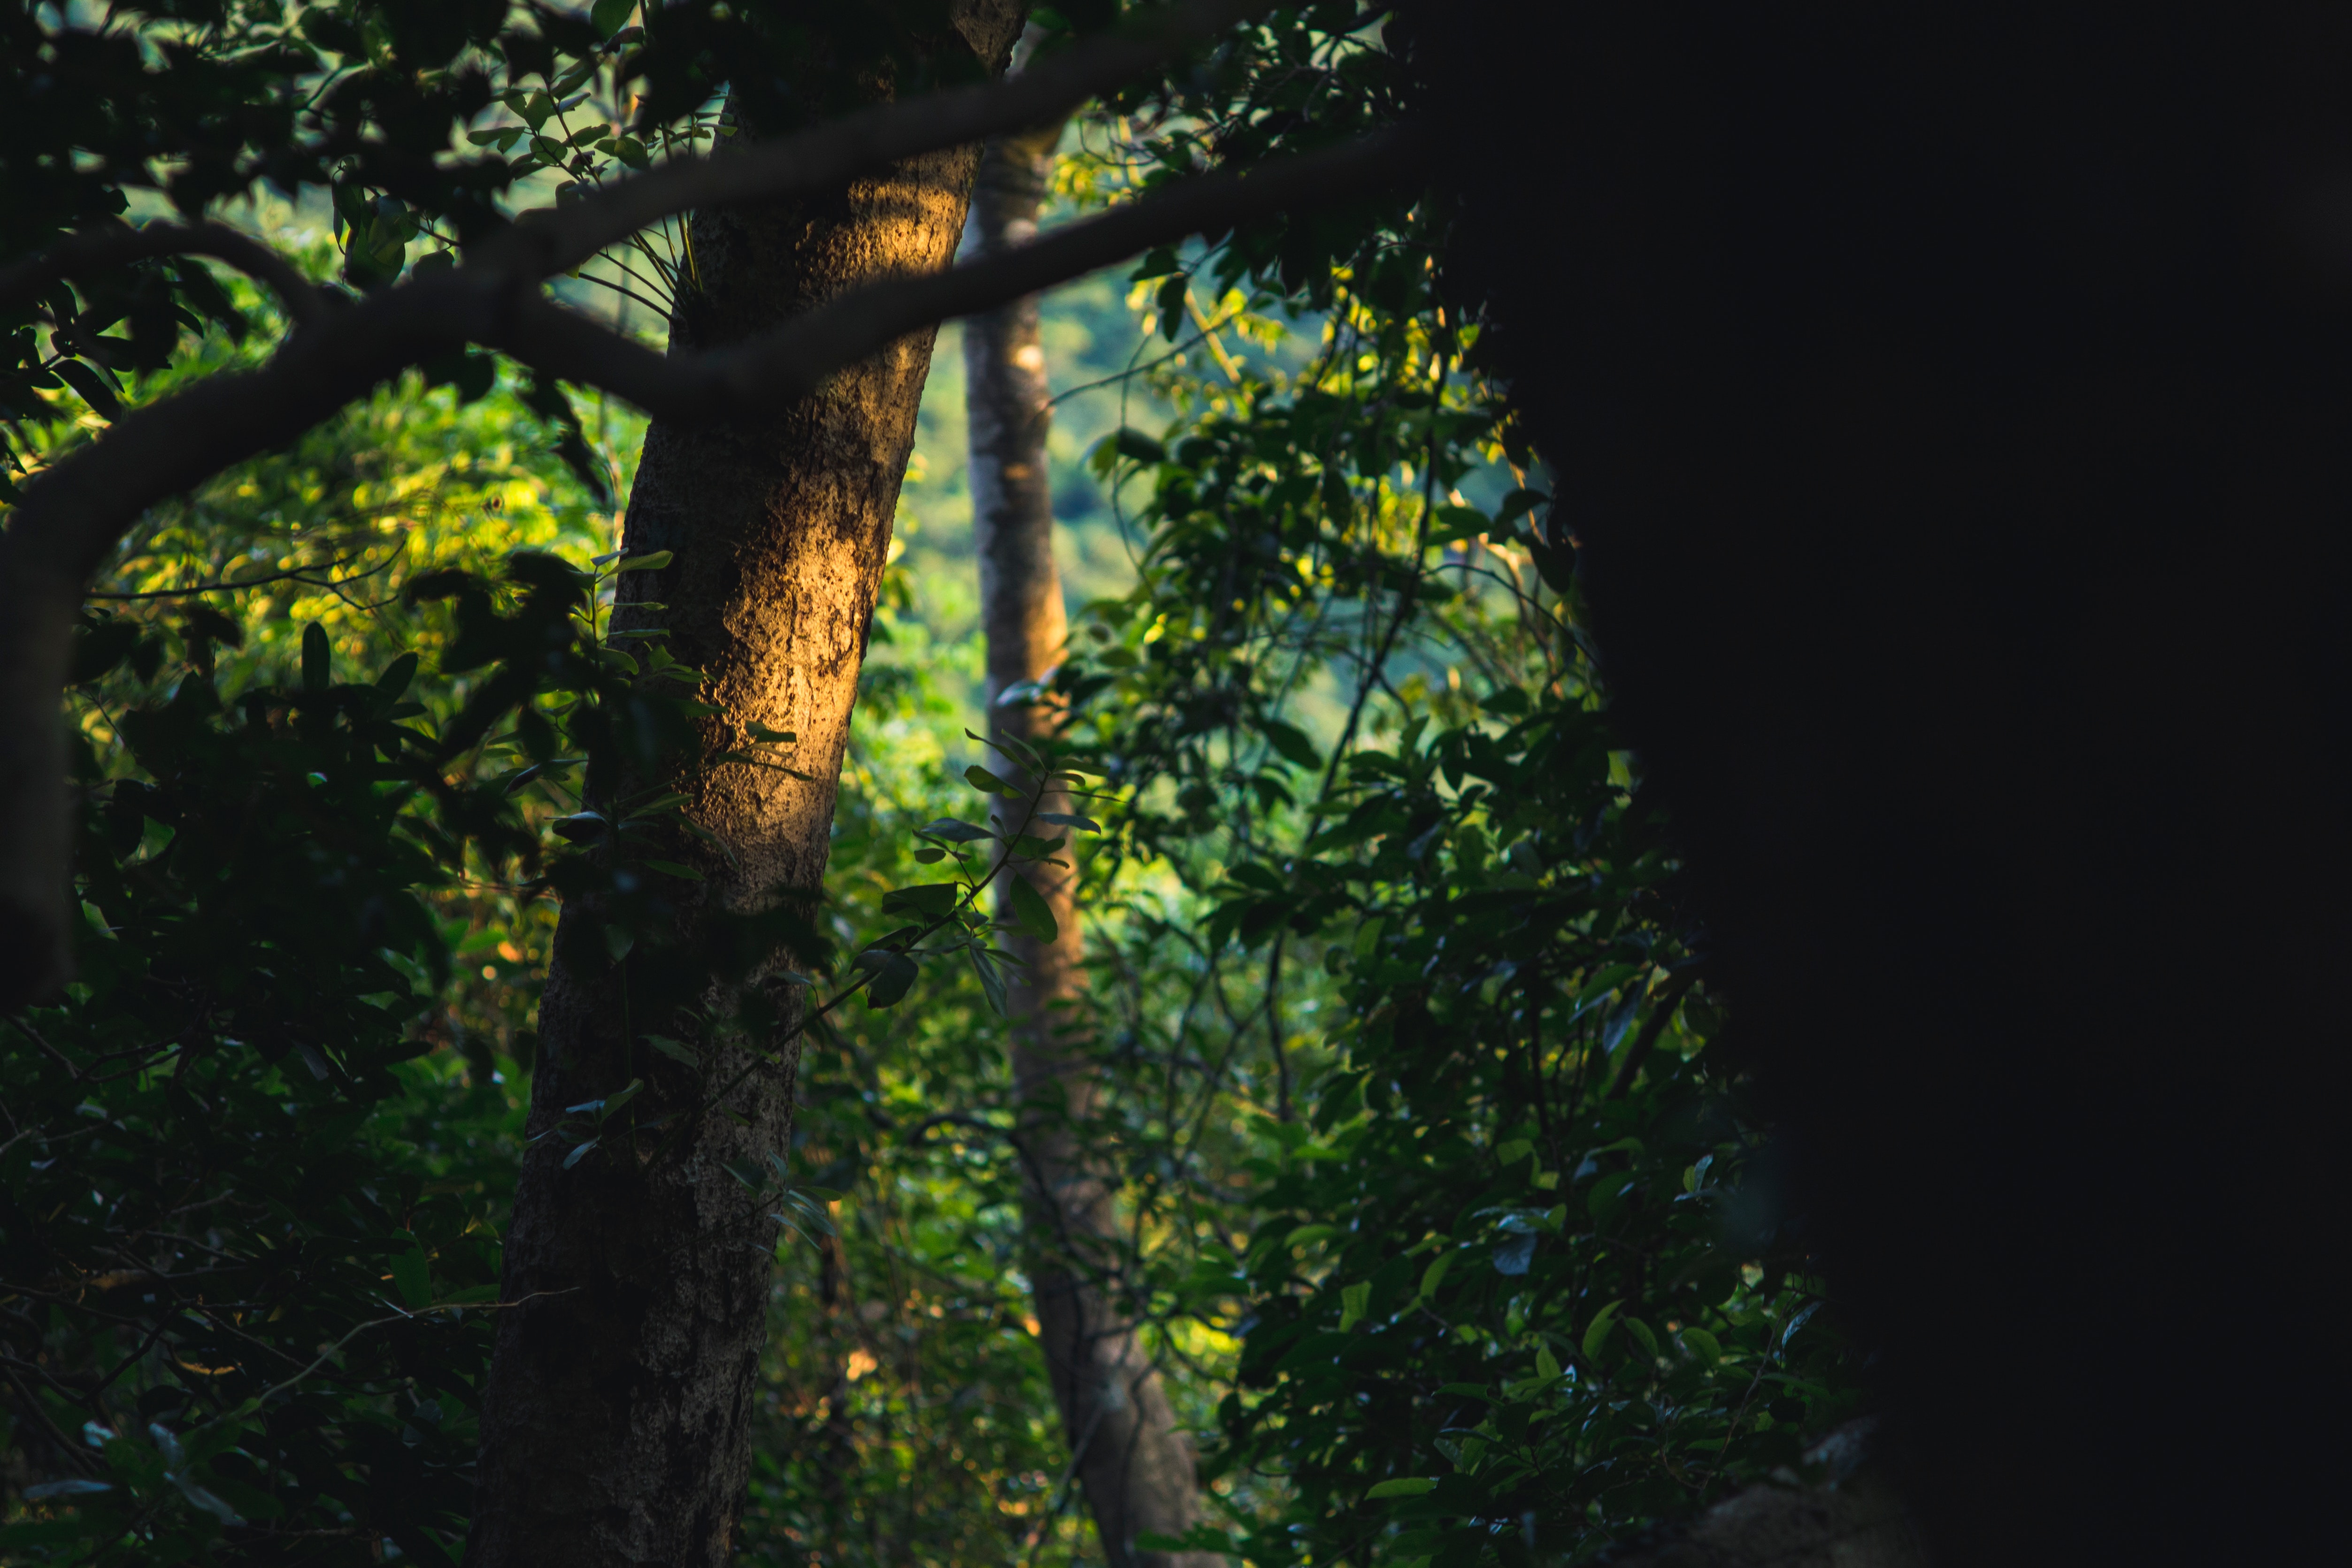
tree, nature, green, forest, natural environment, vegetation, sunlight, old growth forest, light, jungle, leaf, branch, woodland, biome, natural landscape, Northern hardwood forest, tropical and subtropical coniferous forests, nature reserve, woody plant, valdivian temperate rain forest, trunk, temperate broadleaf and mixed forest, plant, morning, temperate coniferous forest, rainforest, sky, grass, deciduous, spruce fir forest, plant stem, grove, wood, landscape, Tints and shades